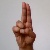
The image shows a hand gesture representing the letter 'U' in Indian Sign Language.